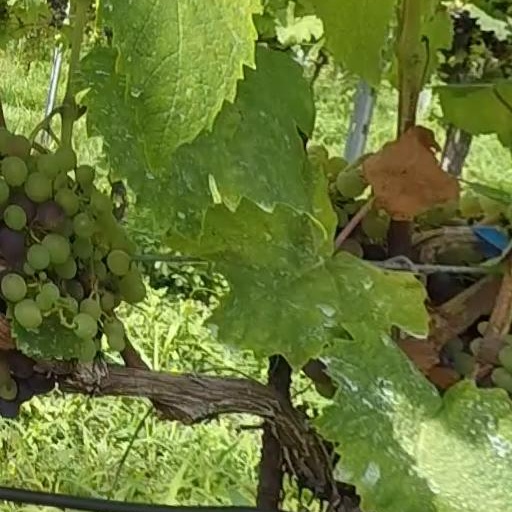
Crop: grape